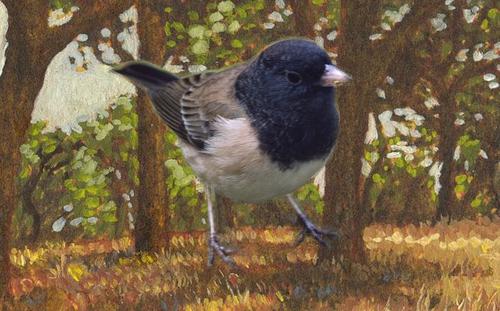
Bird species: Dark_eyed_Junco
Bird type: landbird
Background: land